Solar cycle

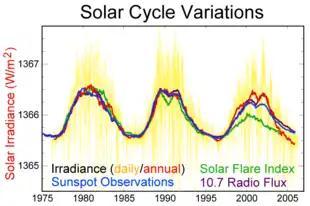
Activity cycles 21, 22 and 23 seen in sunspot number index, TSI, 10.7cm radio flux, and flare index. The vertical scales for each quantity have been adjusted to permit overplotting on the same vertical axis as TSI. Temporal variations of all quantities are tightly locked in phase, but the degree of correlation in amplitudes is variable to some degree.

Sunspots eventually decay, releasing magnetic flux in the photosphere. This flux is dispersed and churned by turbulent convection and solar large-scale flows. These transport mechanisms lead to the accumulation of magnetized decay products at high solar latitudes, eventually reversing the polarity of the polar fields (notice how the blue and yellow fields reverse in the Hathaway/NASA/MSFC graph above).